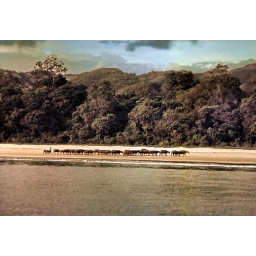
Line of water buffalo walking on a south coast beach at Silungbelanok, Lombok Island, Indonesia in 1975